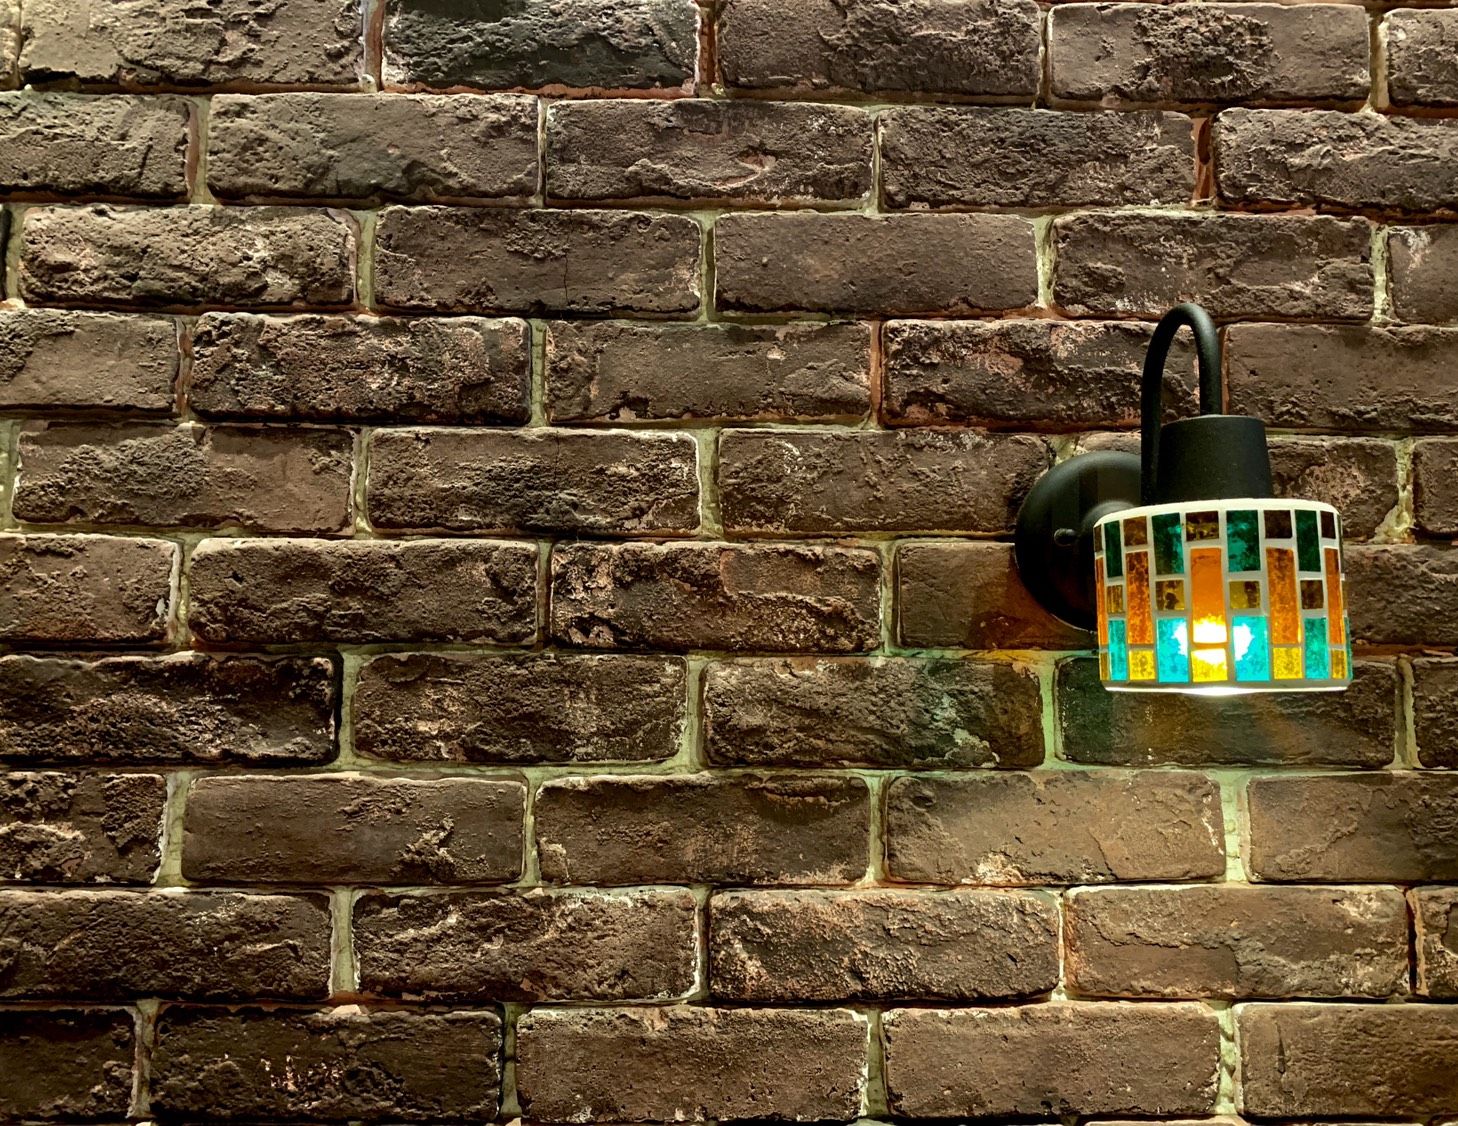
Rustic Glow
A colorful wall sconce glows gently on a textured brown brick wall, casting soft light in a cozy setting
Captured from a straight-on angle, the composition highlights the contrast between the rough, earthy brick texture and the warm, colorful mosaic of the lamp. The moody, low-light atmosphere combined with an amber and turquoise palette adds a touch of rustic charm and vintage comfort
Labels: Architecture, Building, Wall, Brick, Stone Wall, Lamp, Lighting, Road
Camera: Apple iPhone XS
Lens: iPhone XS back dual camera 4.25mm f/1.8
Aperture: F1.8
Exposure: 1/50 sec
ISO: 320
Focal length: 4.25